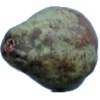
Label: Pear Stone 1